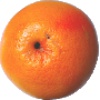
Label: Grapefruit Pink 1